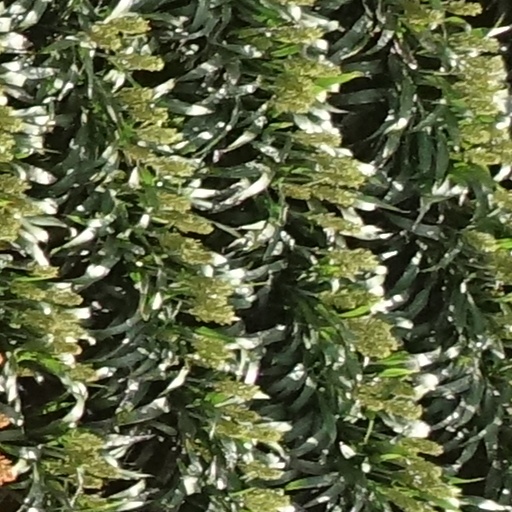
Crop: sorghum